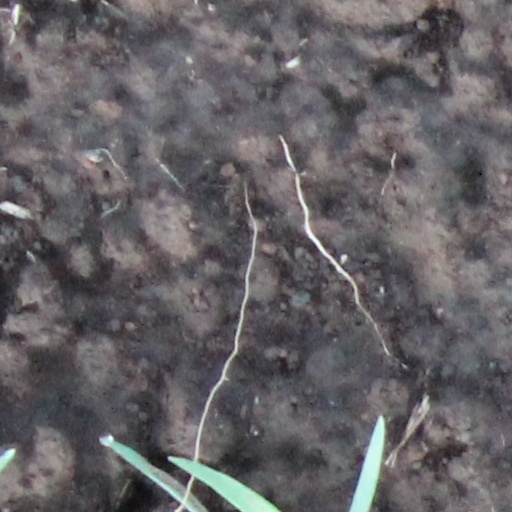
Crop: wheat